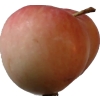
Label: Apple 10